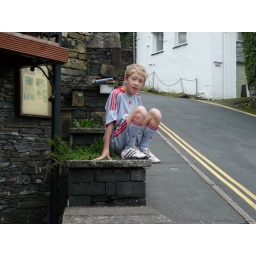
sam sits on the wall outside of our rented abode in the lake district